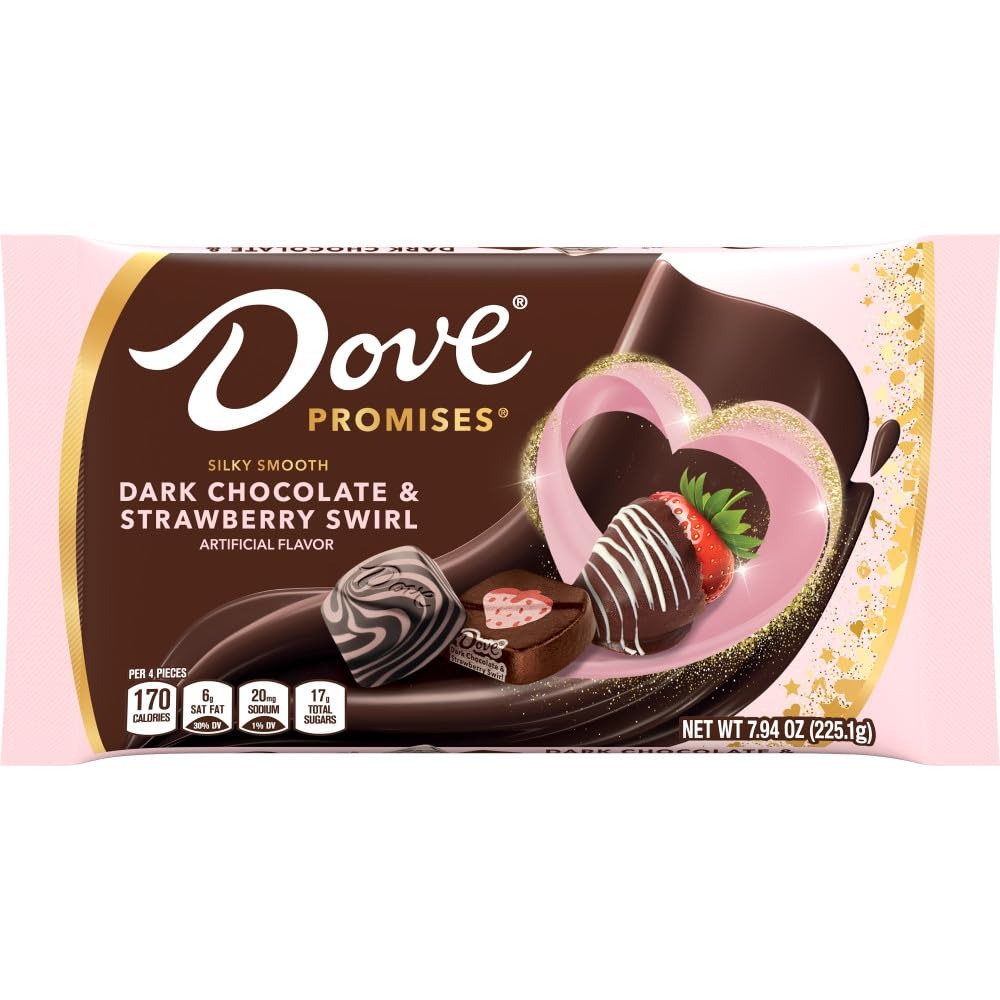
Item Name: DOVE Dark Chocolate Strawberry Valentine's Day Lay Down Bag, 7.94 oz.
Bullet Point: Contains one (1) DOVE Dark Chocolate Strawberry Valentine's Day Lay Down Bag, 7.94 oz.
Value: 7.94
Unit: Ounce

Price: 10